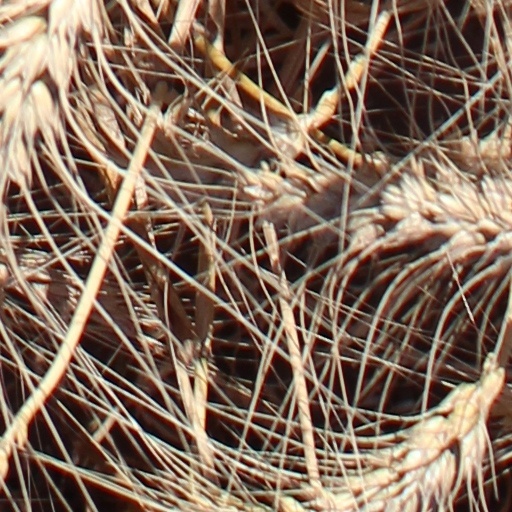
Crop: wheat